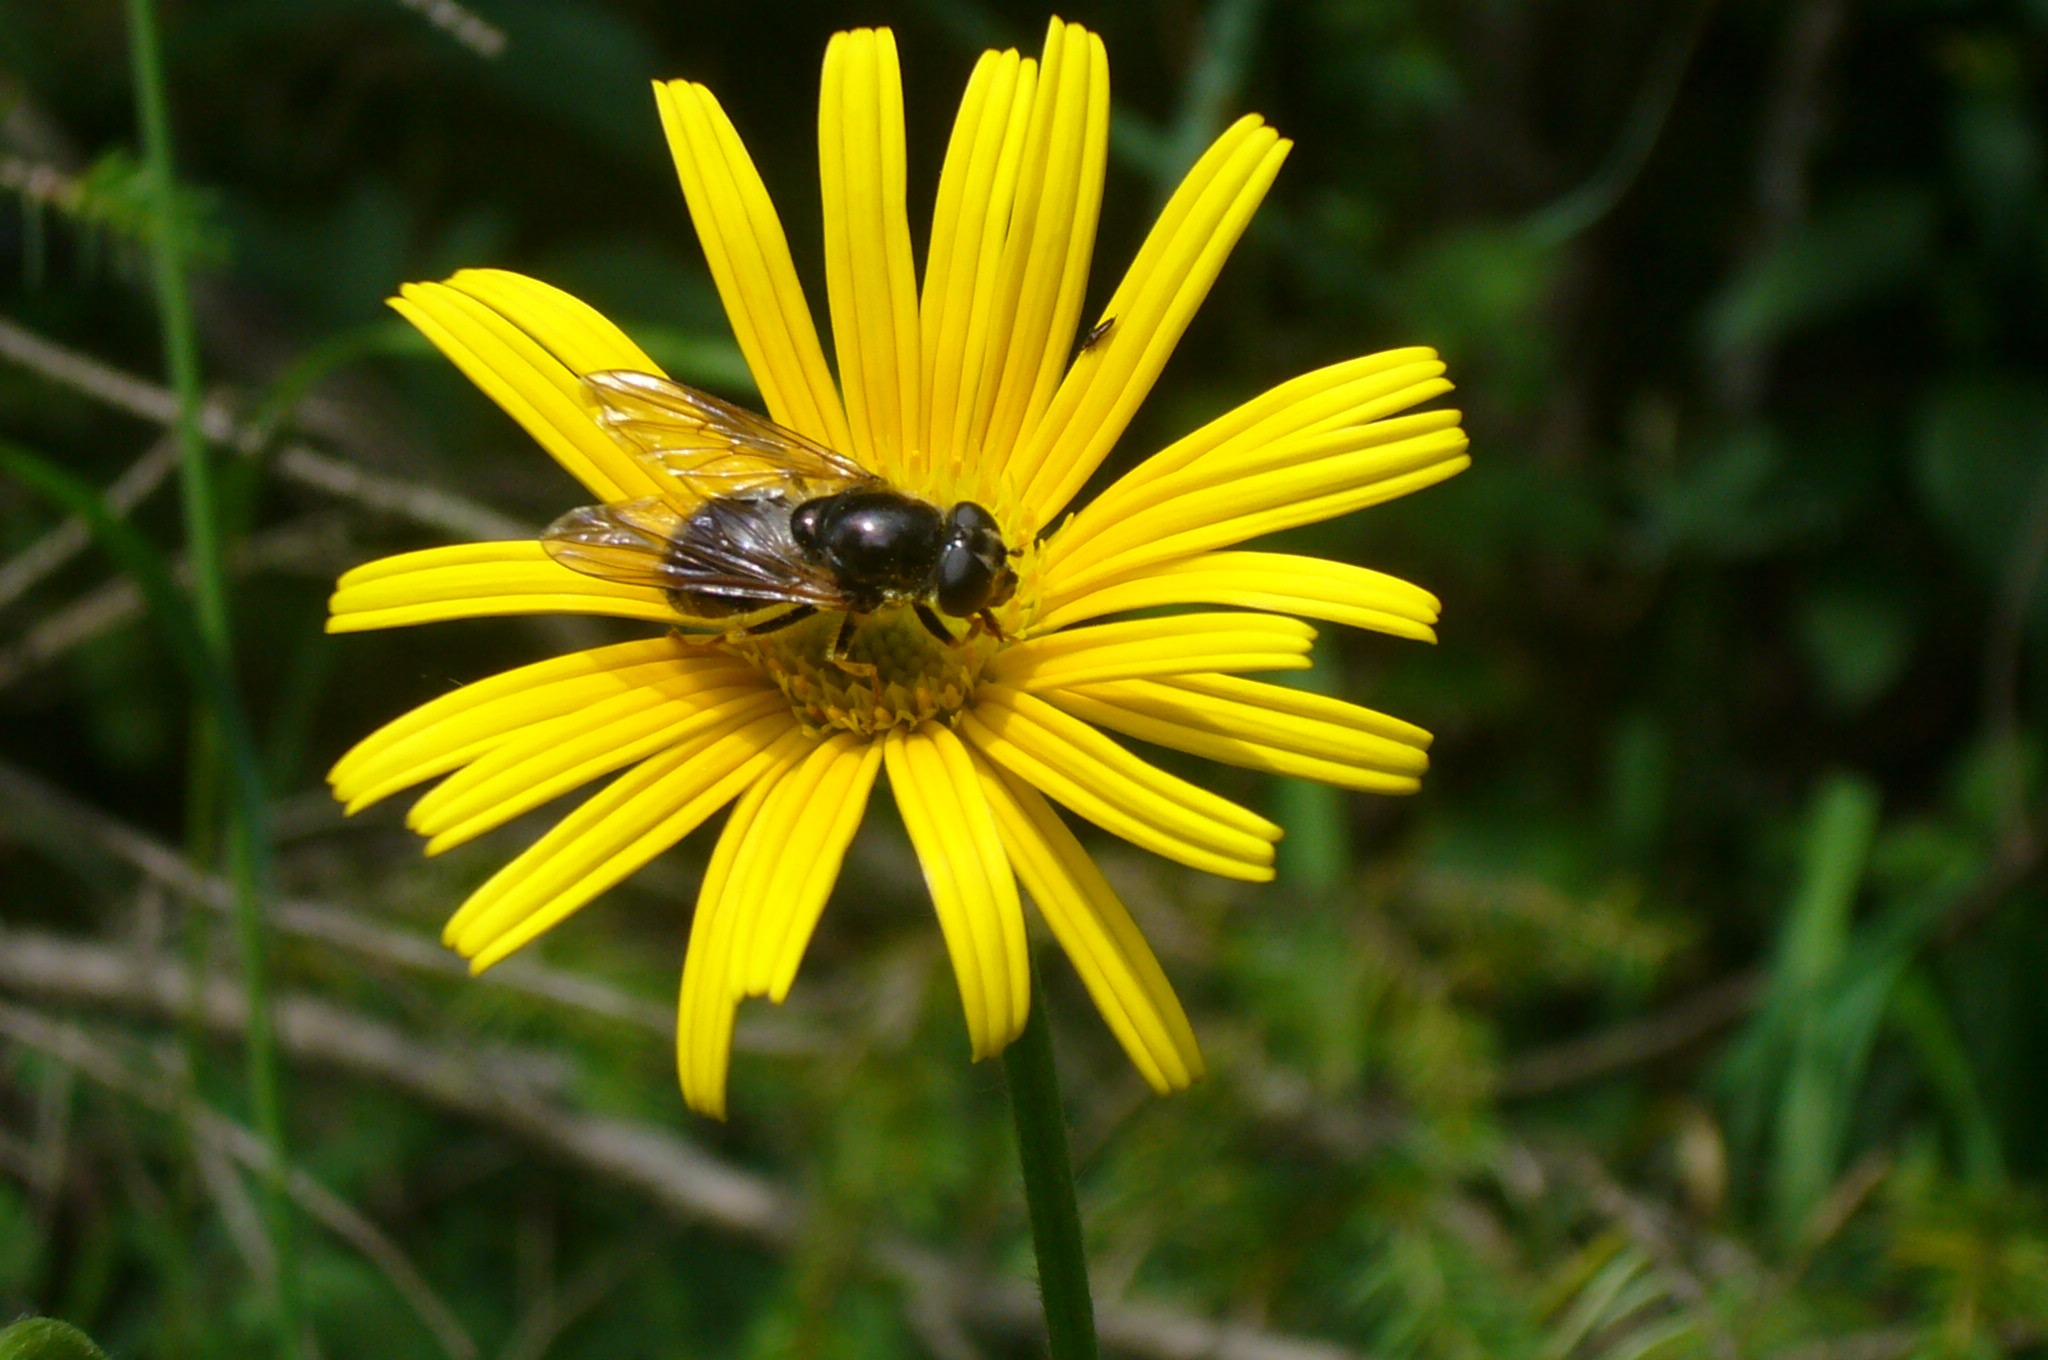
nature, branch, plant, sky, sun, meadow, prairie, flower, petal, summer, green, insect, botany, yellow, flora, fauna, invertebrate, wildflower, flowers, close up, leaves, sunny, bee, nectar, macro photography, public record, flowering plant, honey bee, daisy family, land plant, membrane winged insect